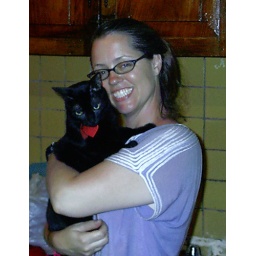
in the kitchen of the Esperanza house in Altagracia